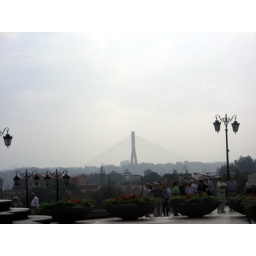
You can see in the distance the large bridge which crosses the Vistula river